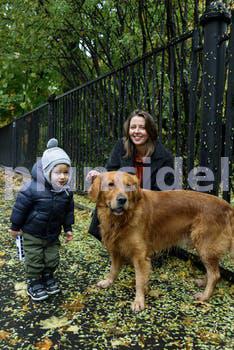
Label: Watermark